Baptism

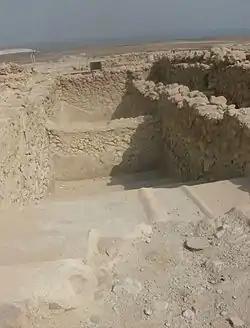
Excavated mikveh in Qumran, West Bank

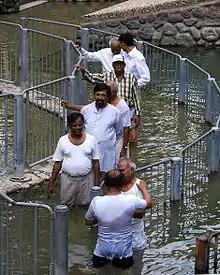
Men lined up to be baptized by immersion in the Jordan River.

The practice of baptism emerged from Jewish ritualistic practices during the Second Temple Period from which figures such as John the Baptist emerged. For example, various texts in the Dead Sea Scrolls (DSS) corpus at Qumran describe ritual practices involving washing, bathing, sprinkling, and immersing. One example of such a text is a DSS known as the Rule of the Community, which says "And by the compliance of his soul with all the laws of God his flesh is cleansed by being sprinkled with cleansing waters and being made holy with the waters of repentance."